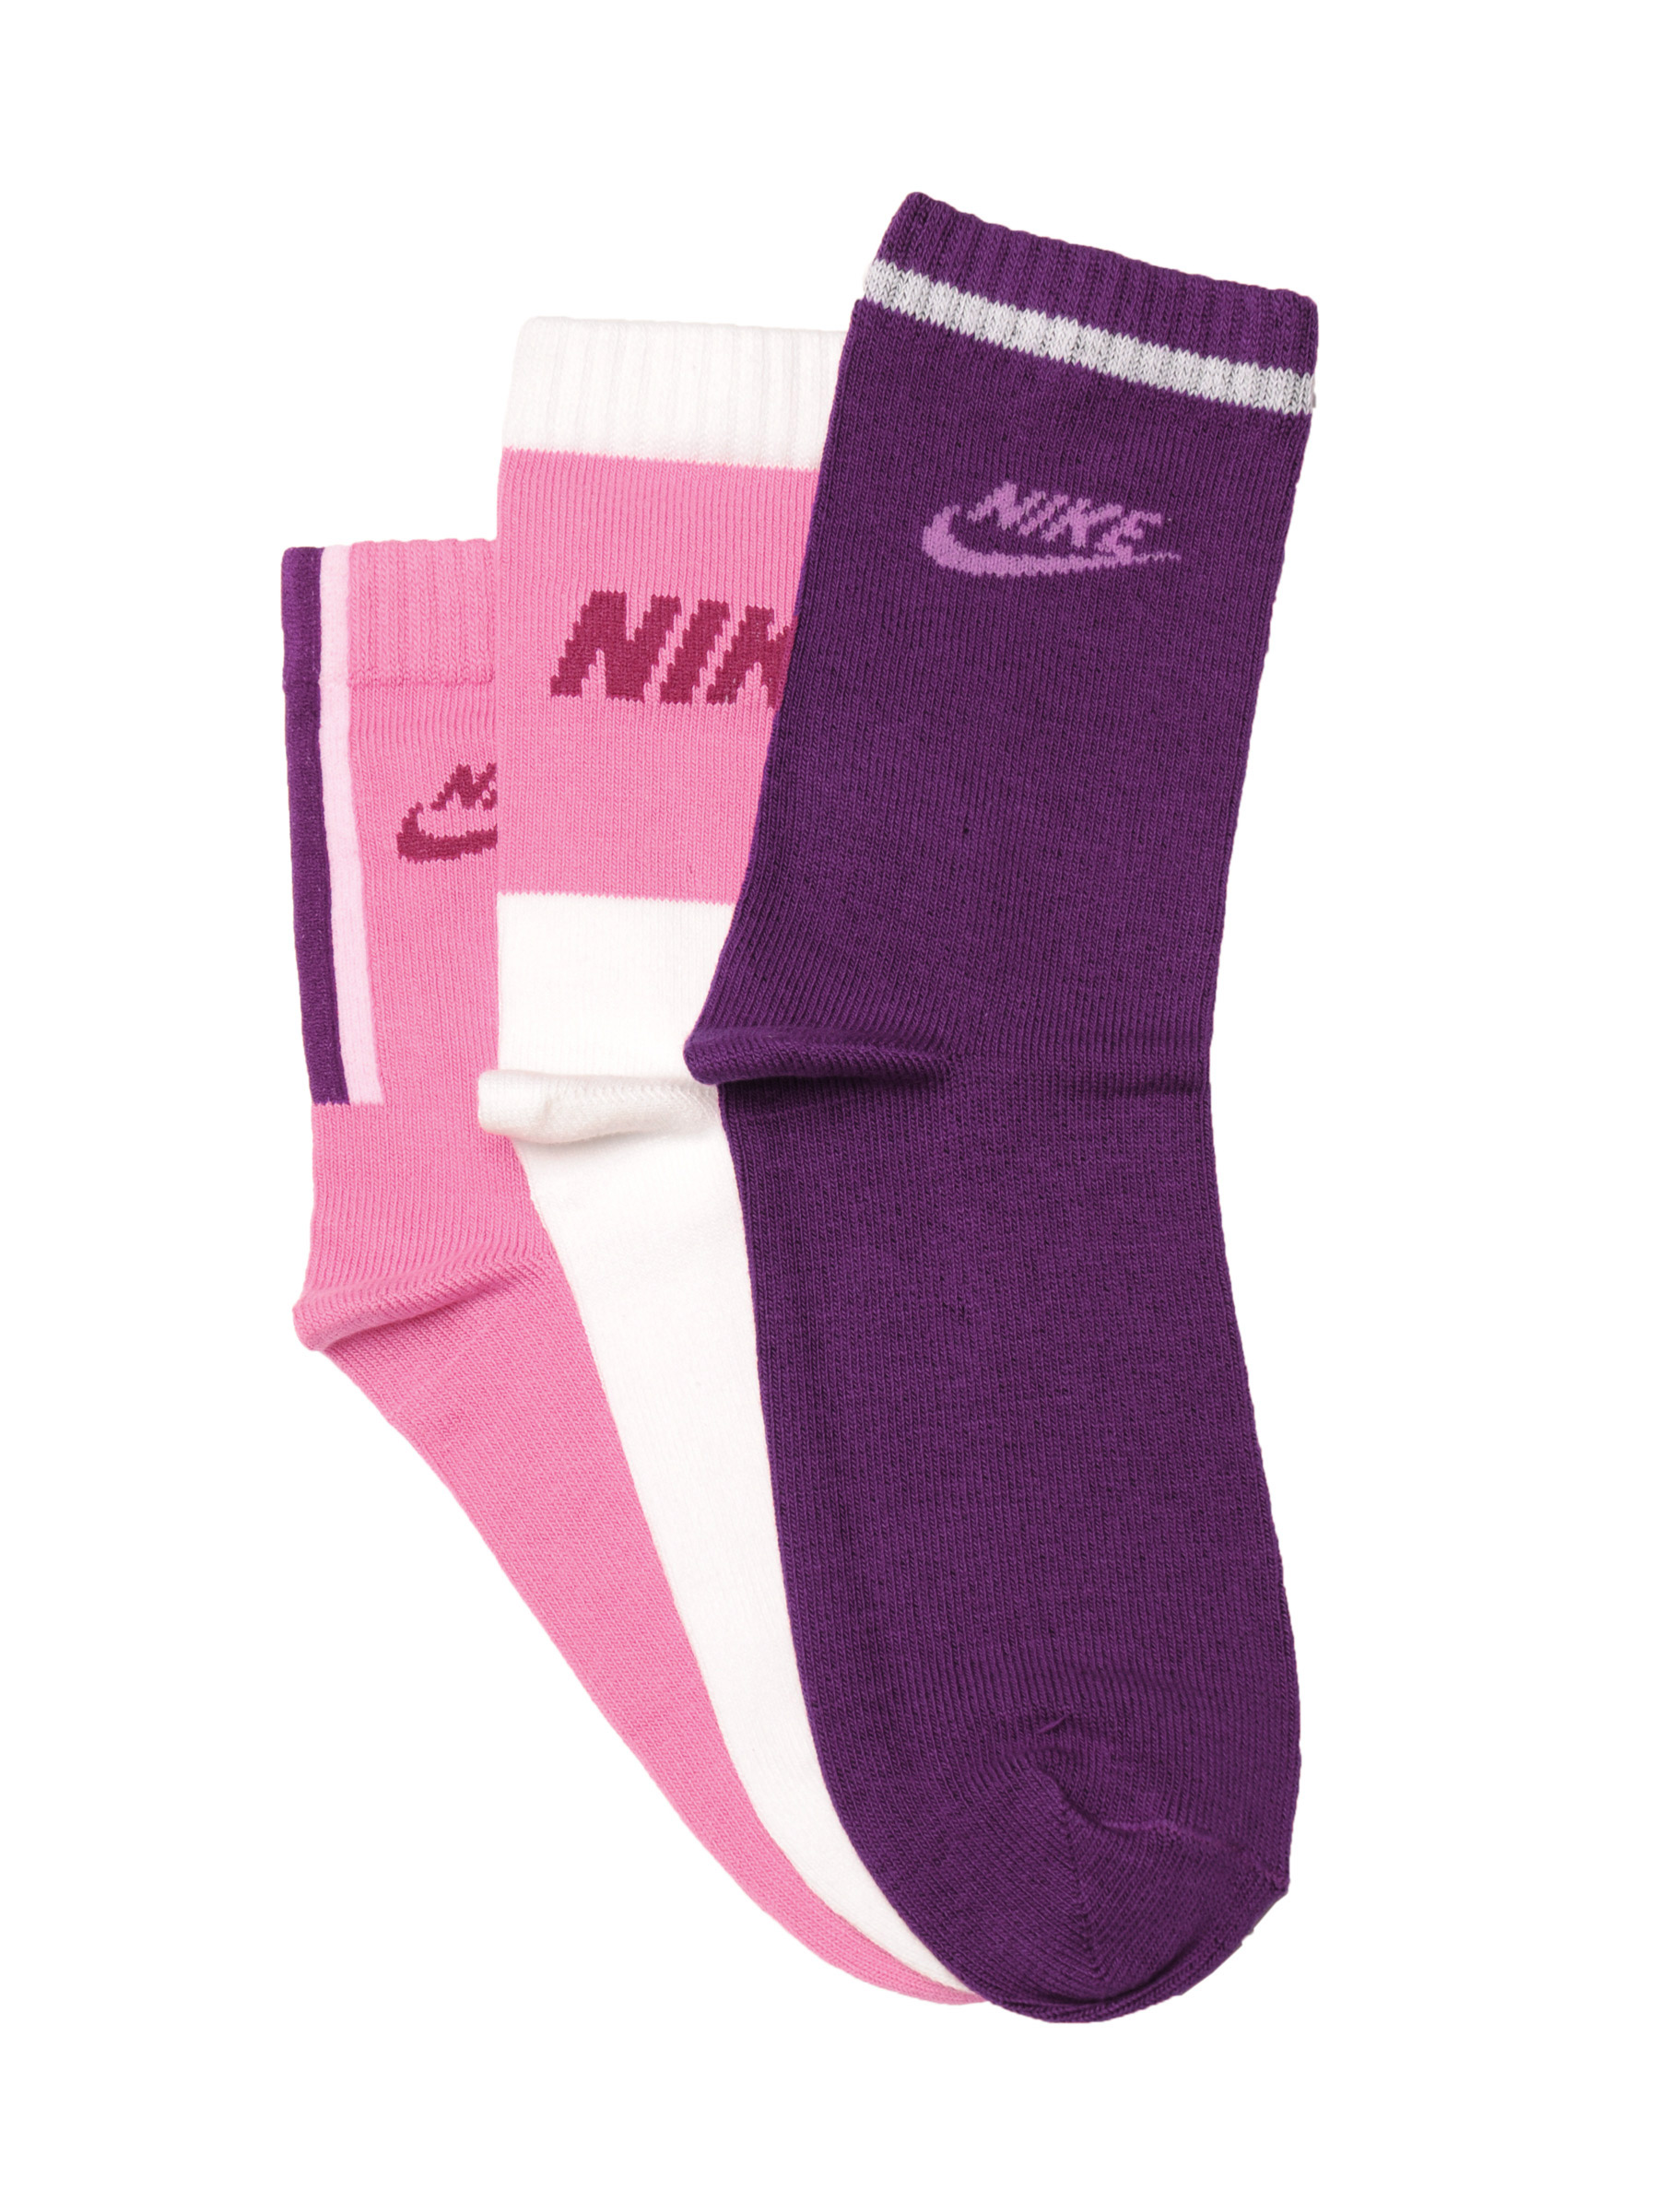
Nike Kids Unisex Sport Hi Quarter  Pack of 3 Pink Socks
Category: Accessories / Socks / Socks
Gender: Unisex
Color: Pink
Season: Fall 2011
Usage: Sports